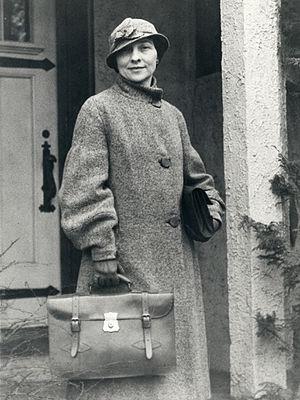
7 février : la plus basse température jamais enregistrée officiellement sur Terre l'est à Verkhoïansk, en Sibérie : −67,8 °C.